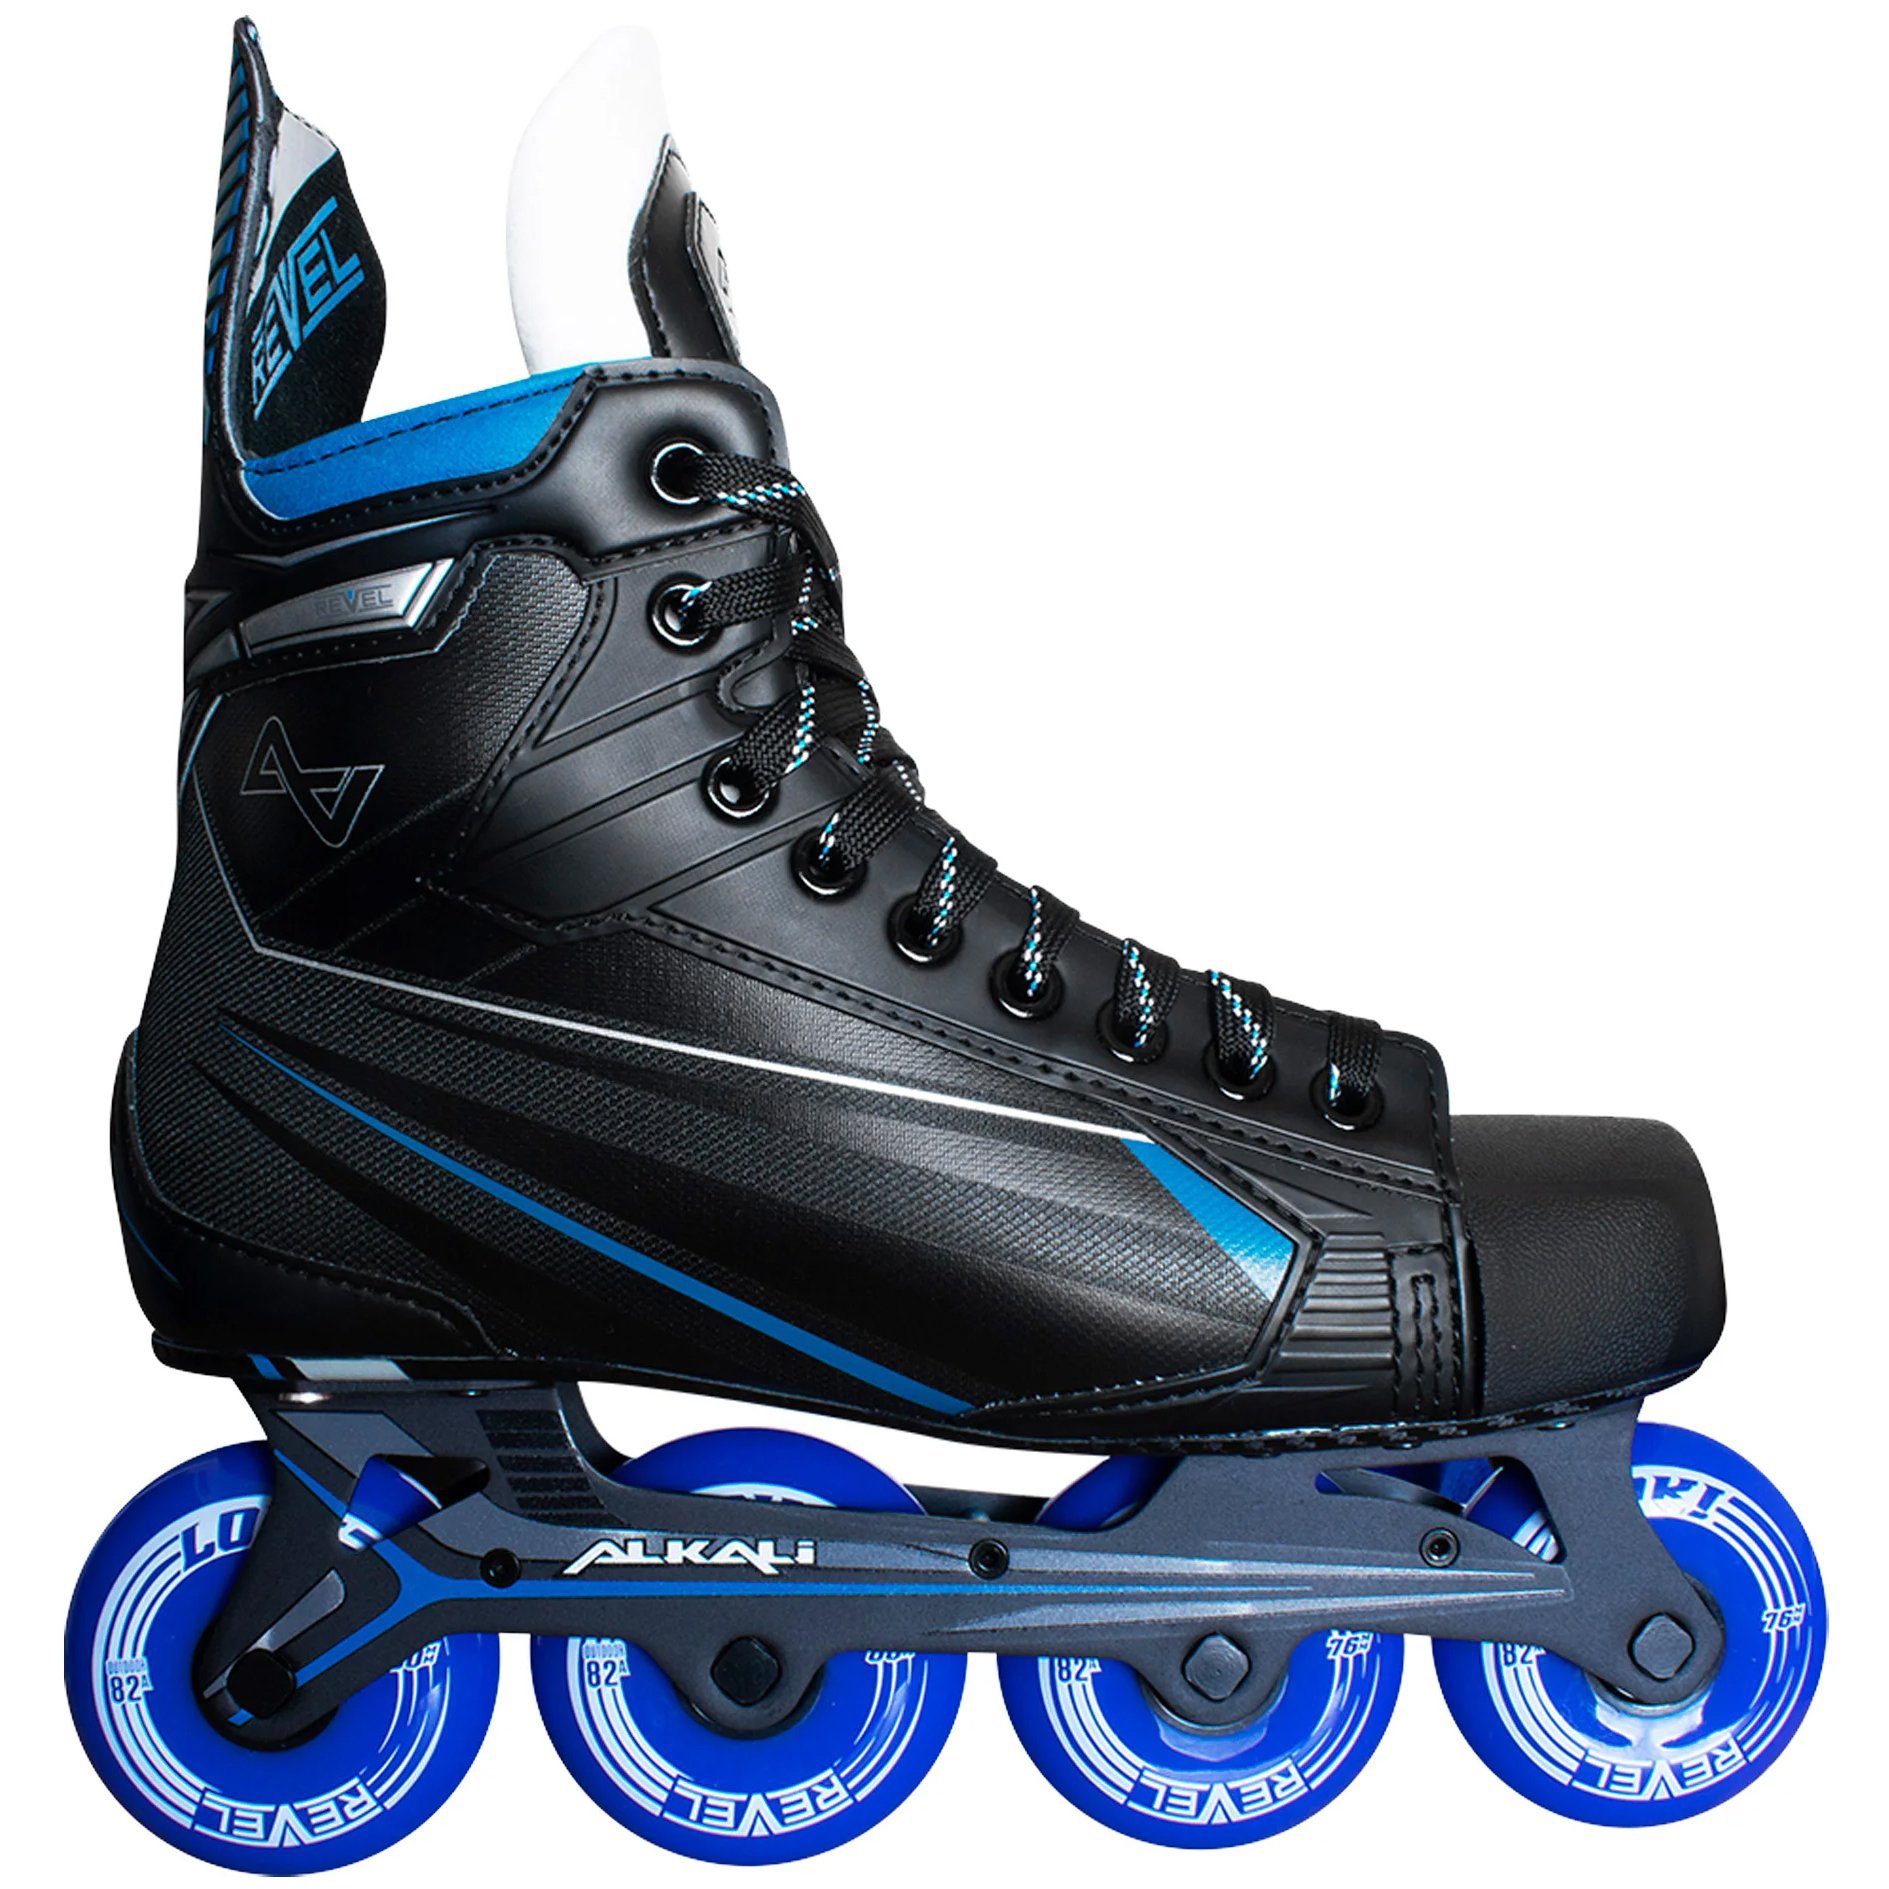
Alkali Revel 6 Junior Inline Hockey Skates
Perfect for hockey newbies or rec players comes the Alkali Revel 6 Roller Hockey Skate. The Revel 6 features an improved boot construction that will fit better around the foot and will last for multiple seasons. The Loki Outdoor wheels are great for rough outdoor surfaces, specifically concrete and asphalt and they come with ABEC 7 bearings that provide skaters with a smooth, quick glide. Revel CX Quarter Construction Heat Moldable up to 6 Minutes Nylon Material One Piece 9mm Perforated Felt Tongue Nylex Lining PVC with Composite Inlay Rize Two Piece Aluminum Chassis ABEC 7 Bearings Wheel Size 1-3: Two 59mm in Front / Two 68mm in Rear Wheel Size 4-5: Two 68mm in Front / Two 72mm in Rear Model Number: ALKALI-REVEL6-JR Item# 20896
Brand: Alkali
Category: Sporting Goods > Outdoor Recreation > Inline & Roller Skating > Inline Skates